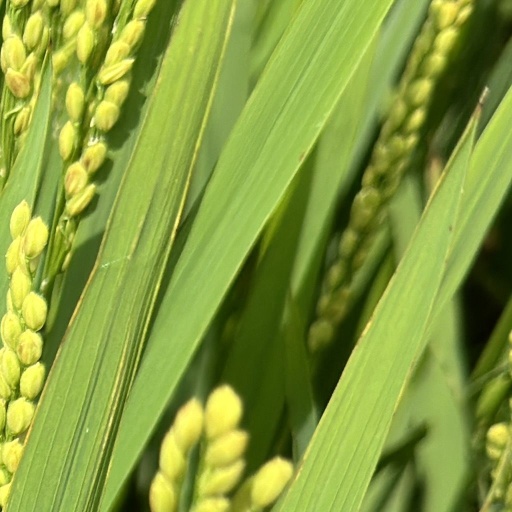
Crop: rice